Corban, Switzerland

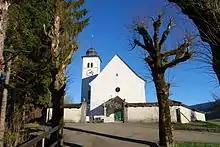
Corban church

From the , 381 or 84.3% were Roman Catholic, while 39 or 8.6% belonged to the Swiss Reformed Church. Of the rest of the population, there was 1 individual who belongs to another Christian church. There were 5 (or about 1.11% of the population) who were Islamic. There was 1 person who was Buddhist. 18 (or about 3.98% of the population) belonged to no church, are agnostic or atheist, and 7 individuals (or about 1.55% of the population) did not answer the question.